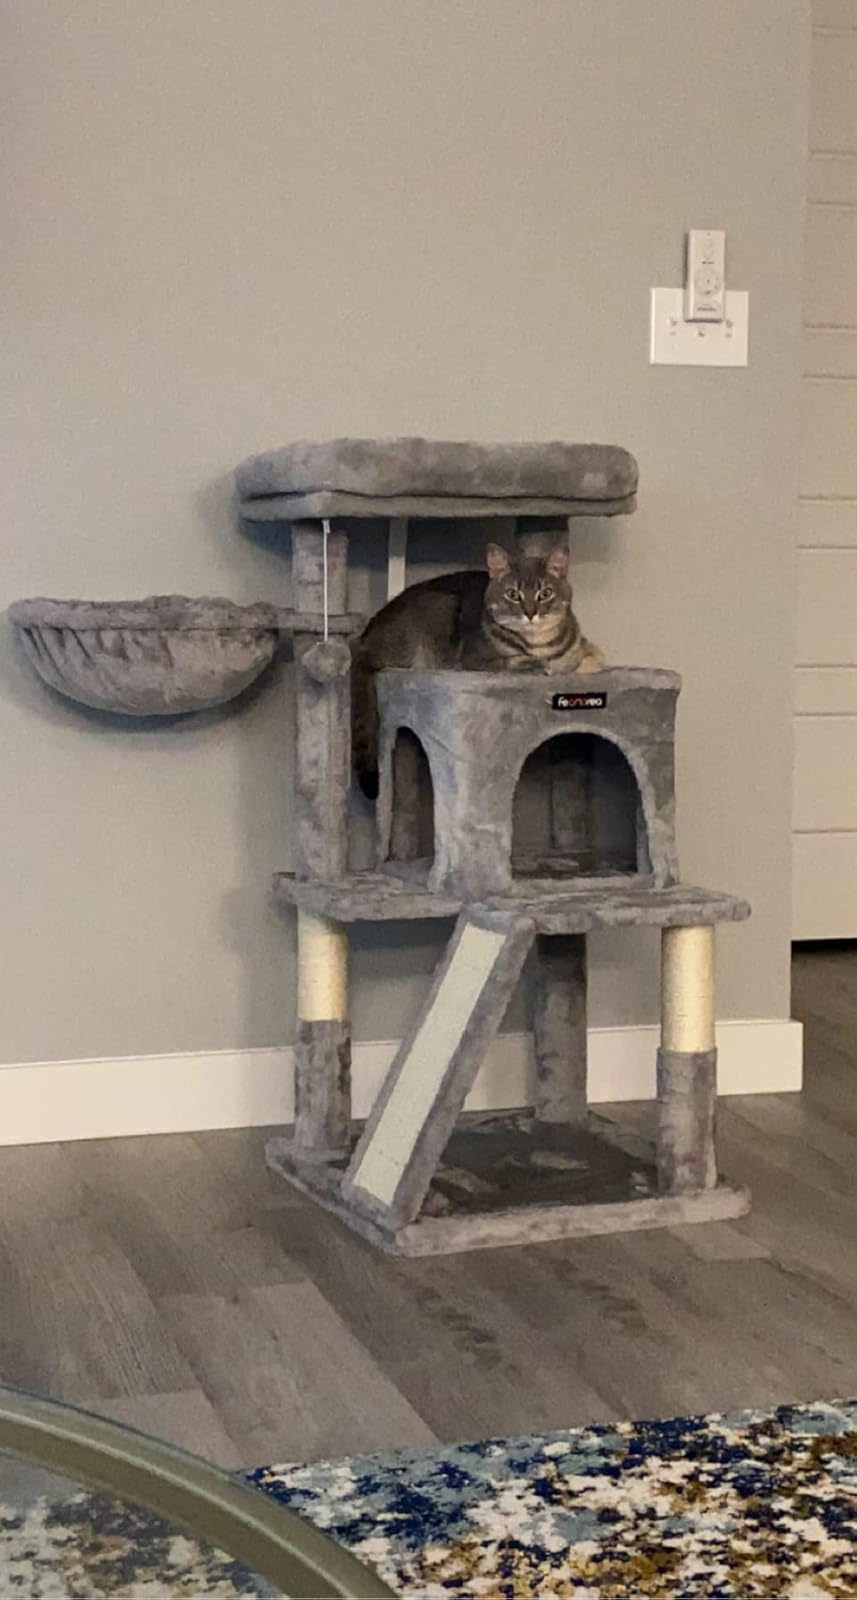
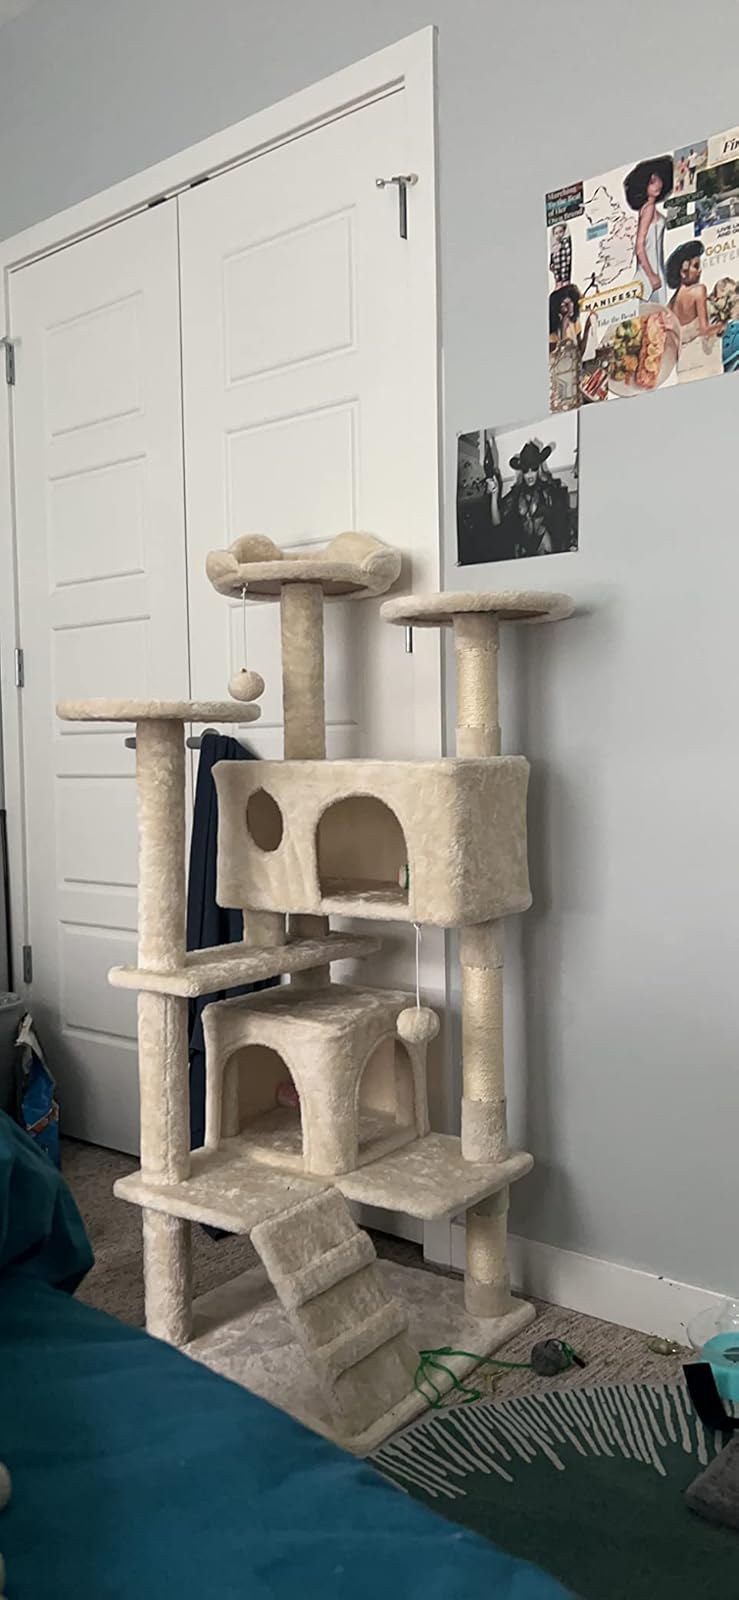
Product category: items_cat tree
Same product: no